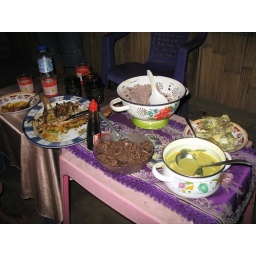
home cooked meal by adrians sister...fish soup, dagalos, rice, duck and grilled fish